All God's Children Need Traveling Shoes

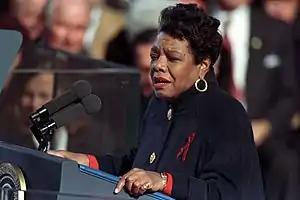
Angelou reciting her poem "On the Pulse of Morning" at President Bill Clinton's inauguration in 1993

"All God's Children Need Traveling Shoes", published in 1986, is the fifth installment of Maya Angelou's series of seven autobiographies. The success of Angelou's previous autobiographies and the publication of four volumes of poetry had brought Angelou a considerable amount of fame by 1986. "And Still I Rise" (1978), her third volume of poetry, reinforced Angelou's success as a writer. Her first volume of poetry, "Just Give Me a Cool Drink of Water 'fore I Diiie" (1971), was nominated for a Pulitzer Prize.